Mrs. Black Is Back

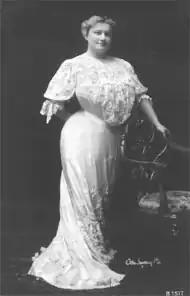
May Irwin in the 1904 Broadway production of "Mrs. Black is Back"

Mrs. Black Is Back is a 1914 American silent comedy film directed by Thomas N. Heffron and written by George V. Hobart and Eve Unsell. The film stars May Irwin, Charles Lane, Clara Blandick, Wellington A. Playter, Elmer Booth and James Hester. The film was released on November 30, 1914, by Paramount Pictures.